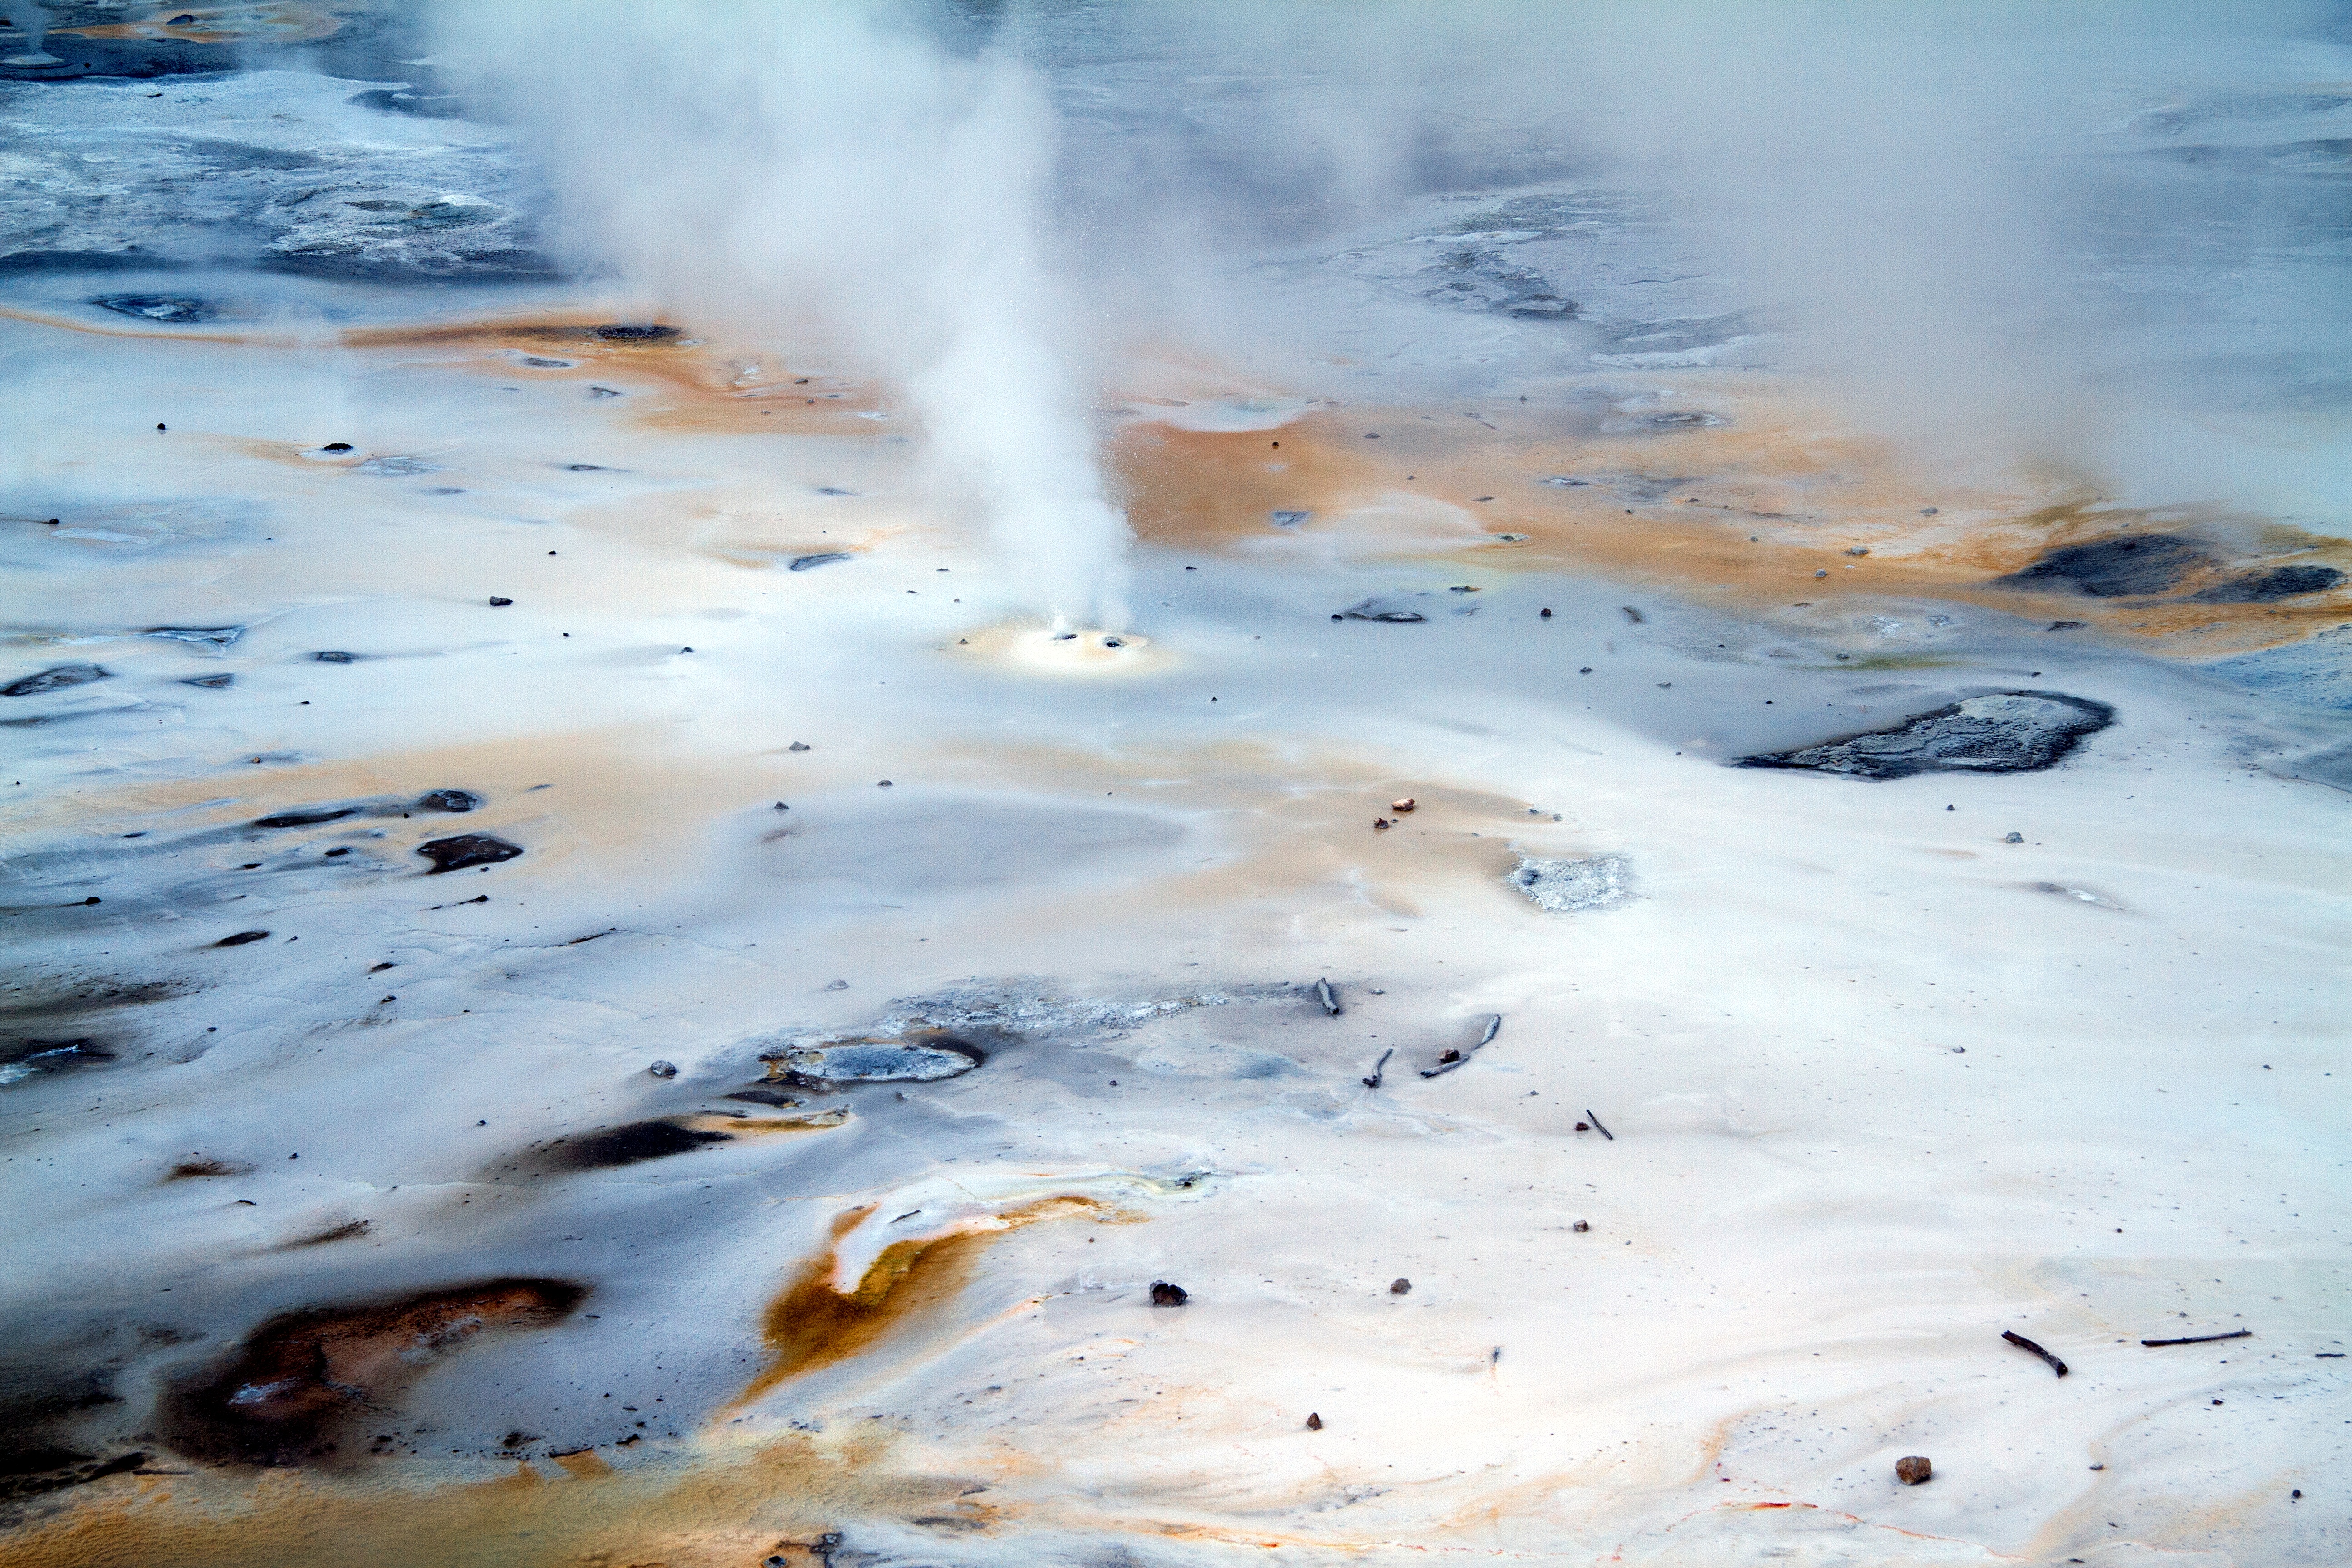
sea, coast, water, sand, rock, ocean, snow, winter, cloud, sunlight, morning, shore, wave, reflection, weather, usa, material, body of water, yellowstone, hot, geyser, wyoming, volcanic, yellowstone national park, landform, mammoth springs, geysers, volcanism, atmospheric phenomenon, wind wave